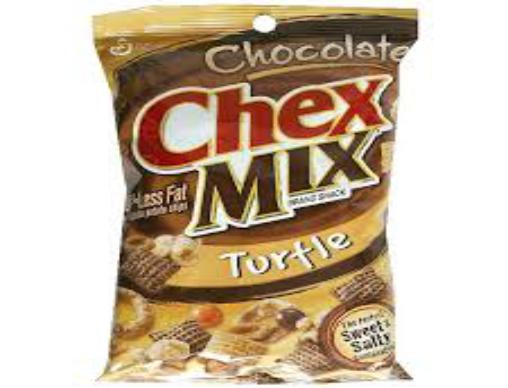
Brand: Chocolate Chex
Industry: Food